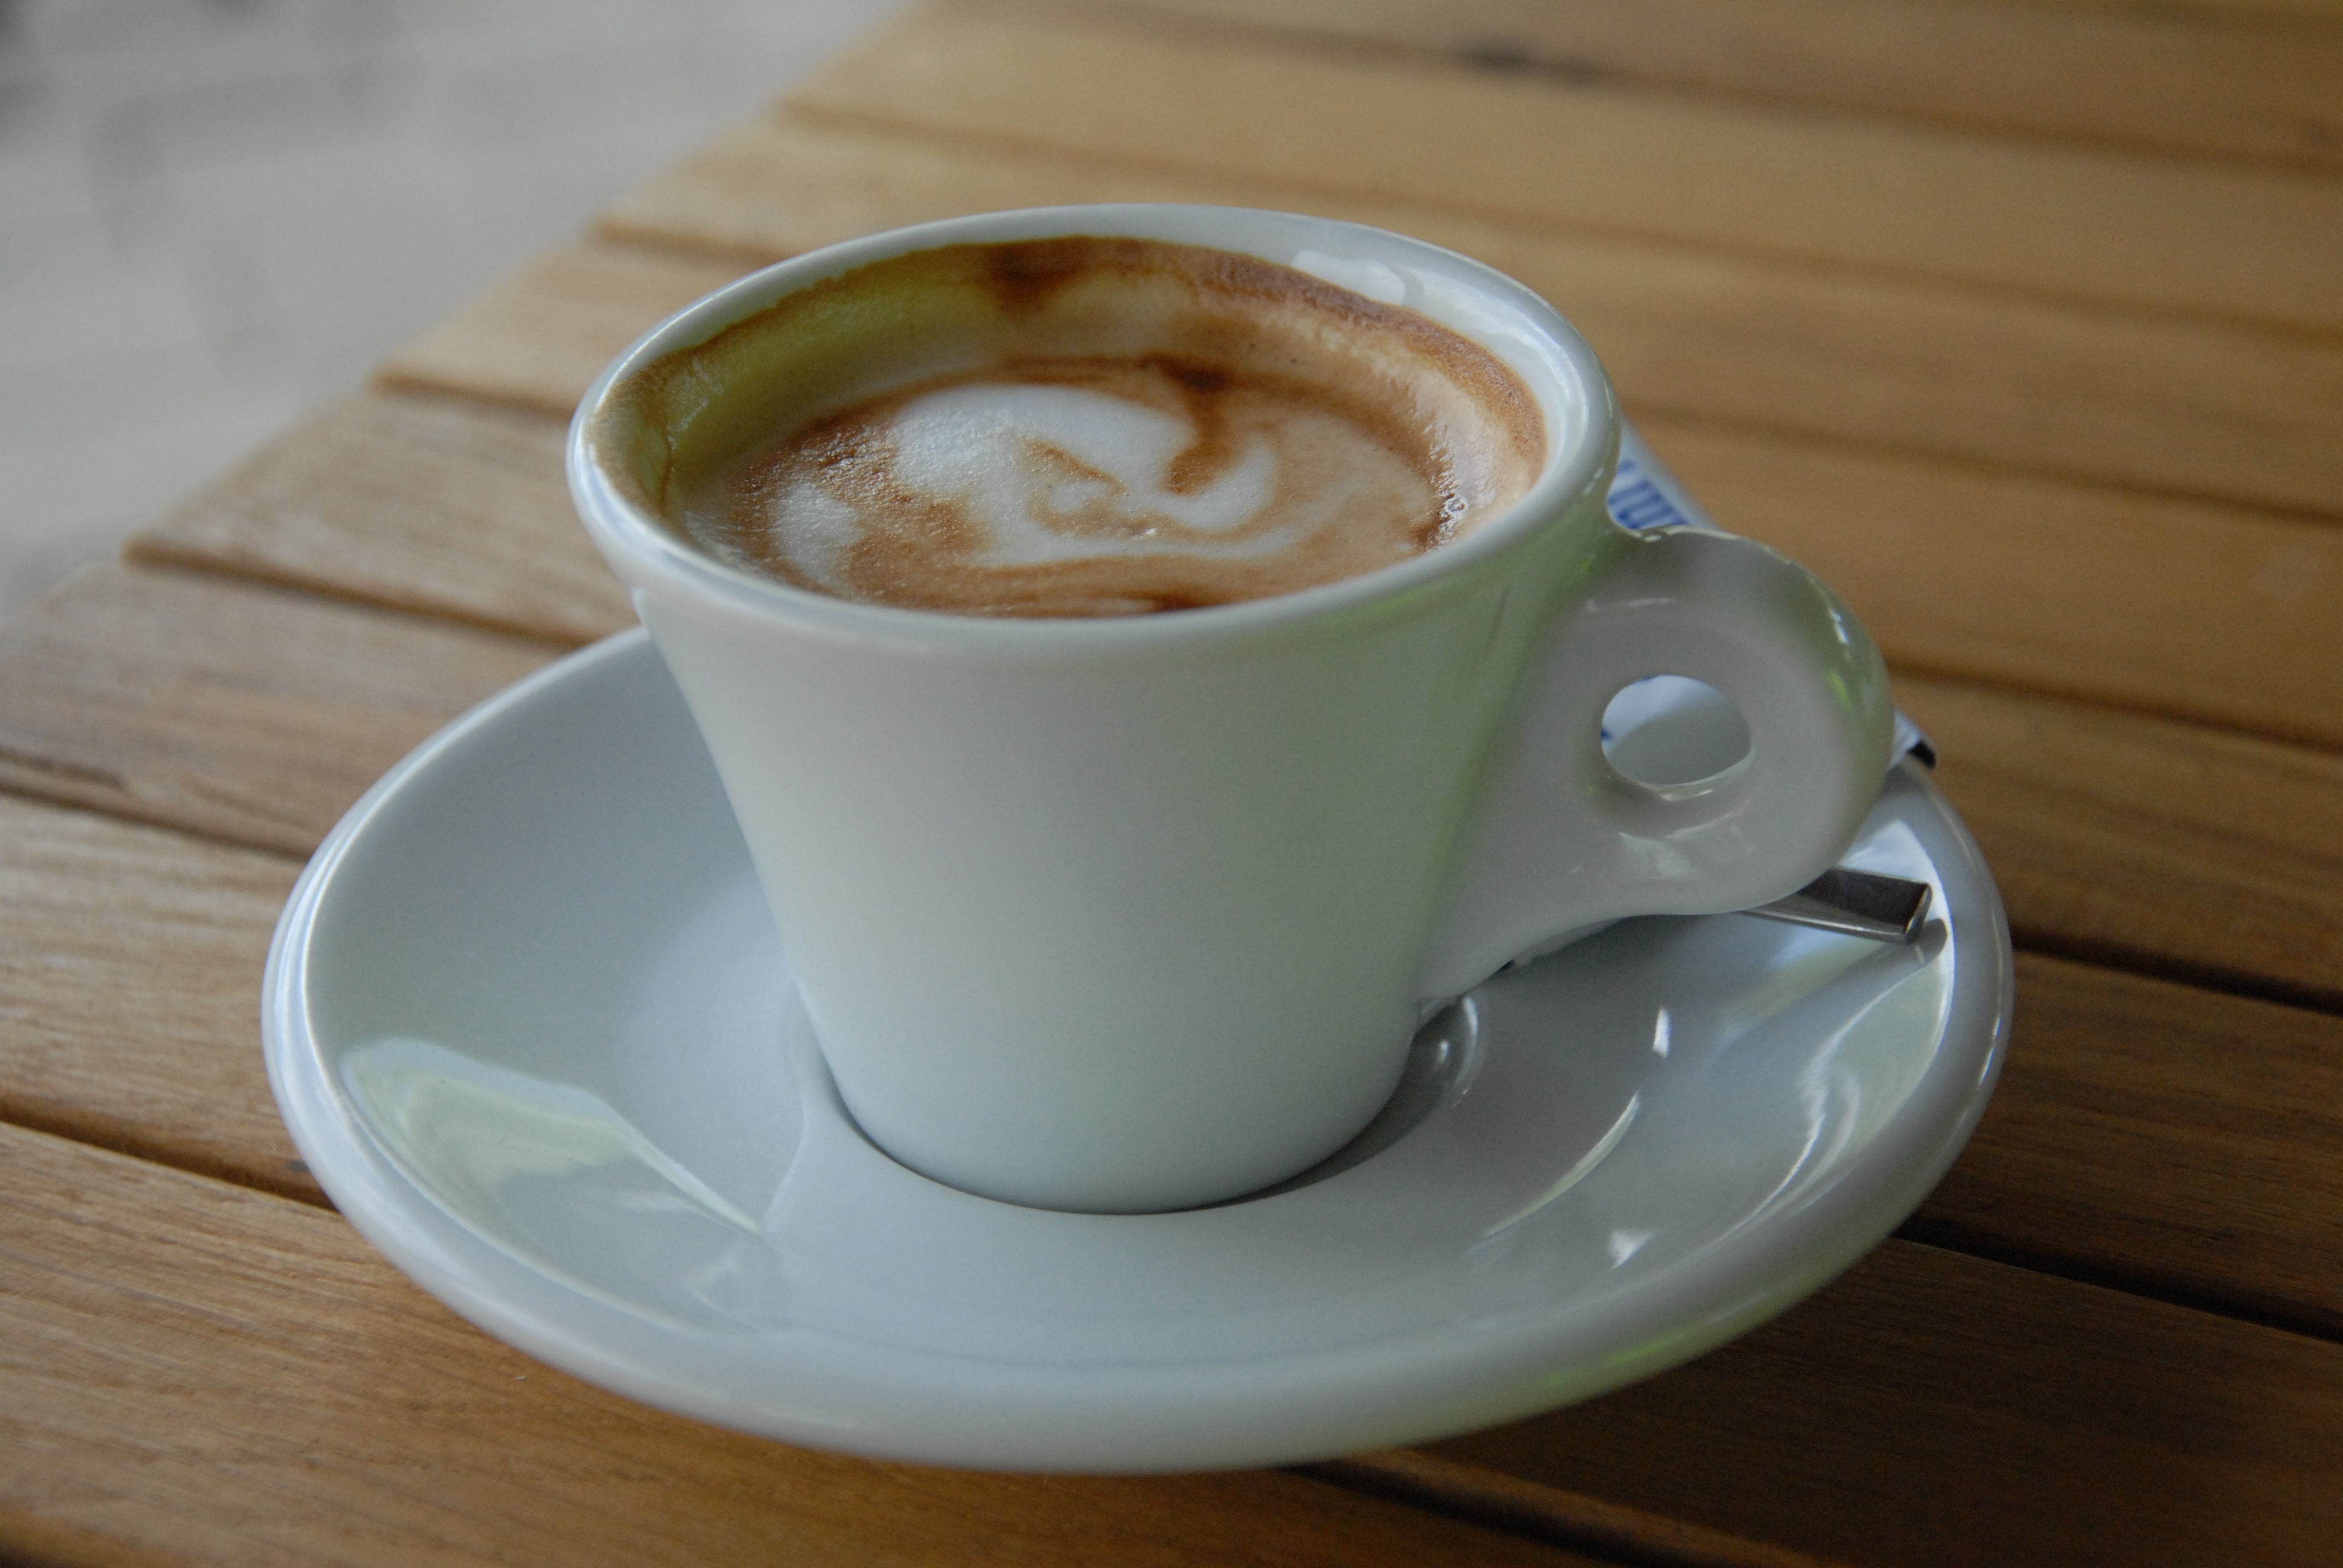
laptop, computer, work, screen, working, table, person, creative, cafe, coffee shop, coffee, people, girl, woman, technology, restaurant, social, bar, female, cup, latte, cappuccino, internet, shop, young, food, distance, space, office, studio, communication, student, gadget, drink, business, shopping, espresso, coffee cup, modern, hipster, device, education, caucasian, caffeine, blogger, freelancer, break, area, job, network, wireless, cafeteria, marketing, online, copy, finance, flavor, occupation, using, flat white, coworking, browsing, caf au lait, cortado, caff macchiato, coffee milk, ristretto, caff americano, salep, hong kong style milk tea